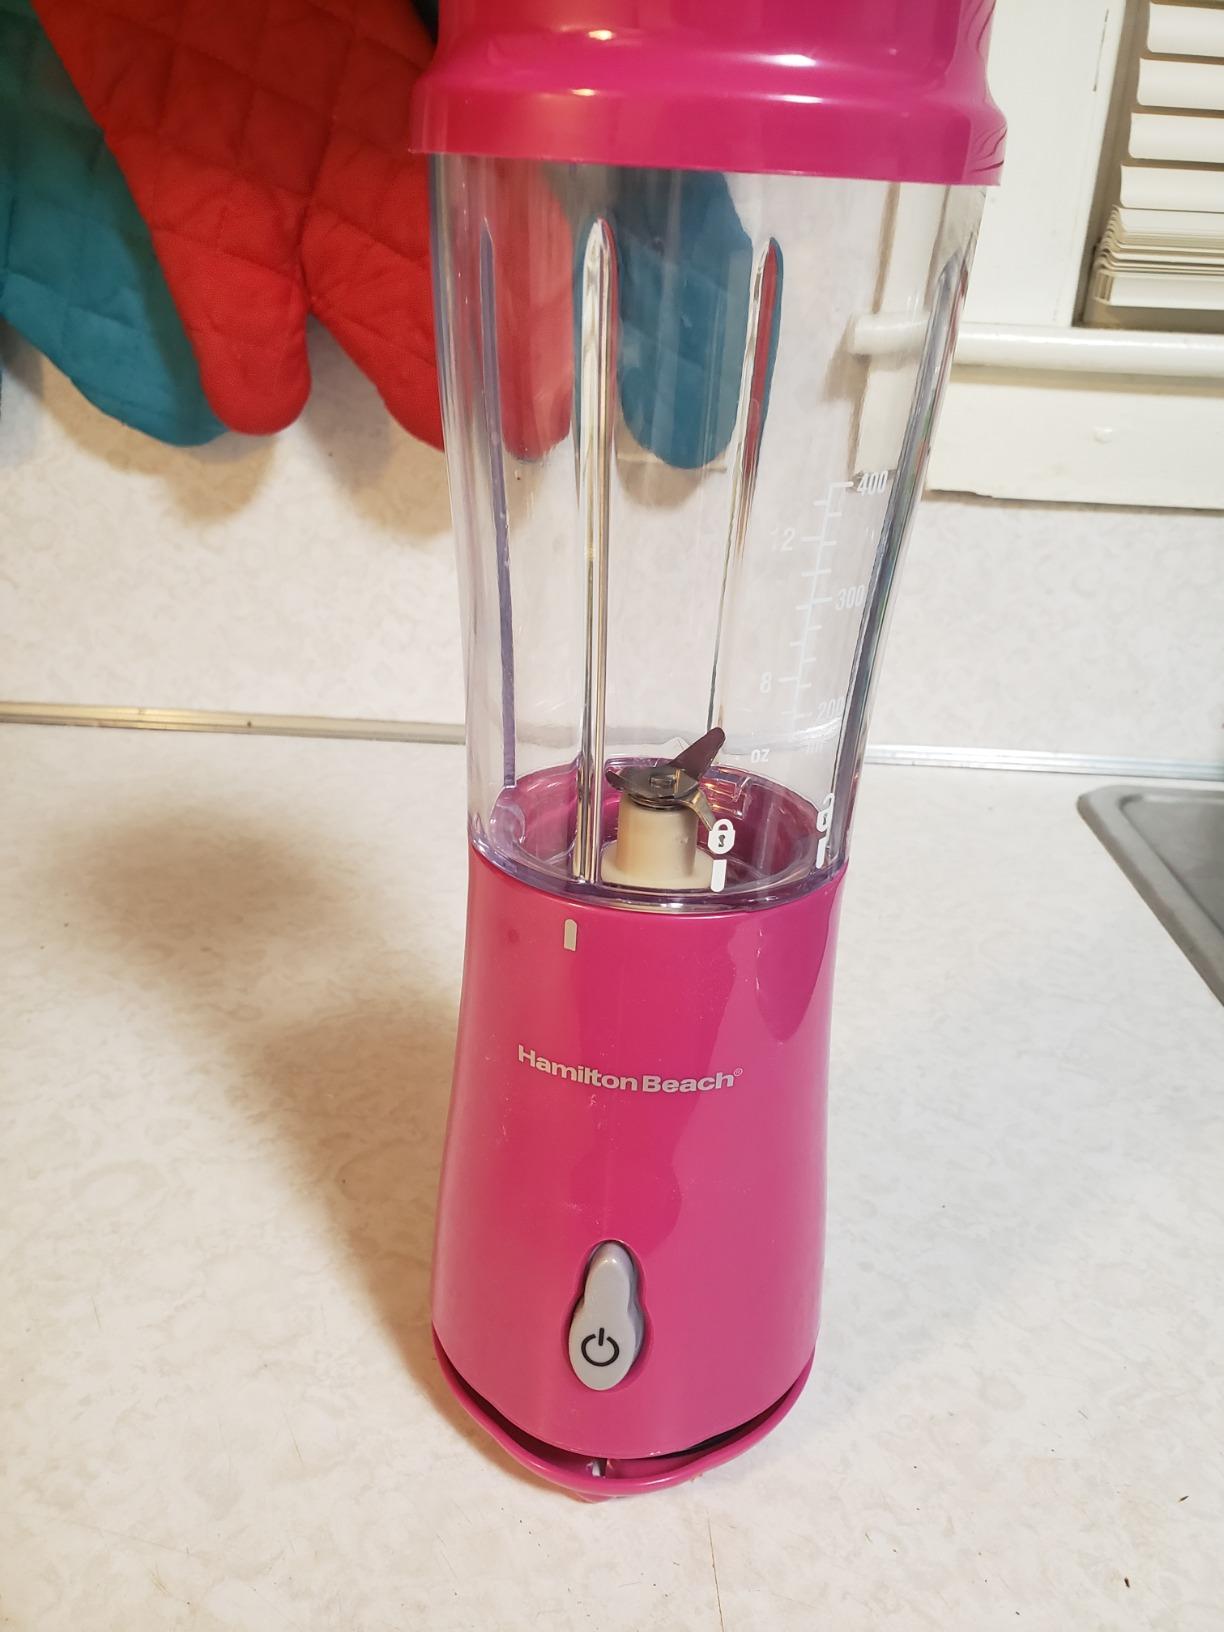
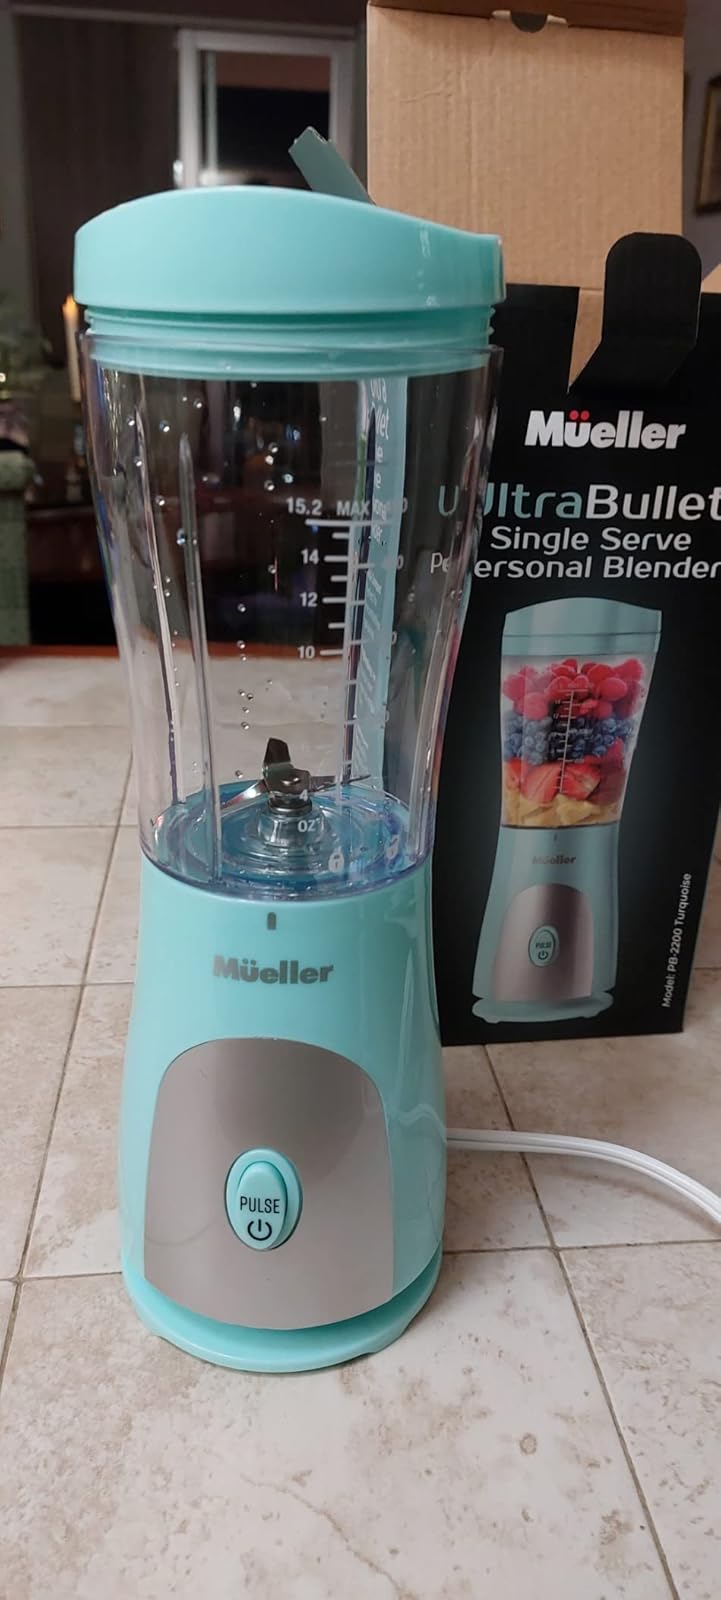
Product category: items_blender
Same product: no